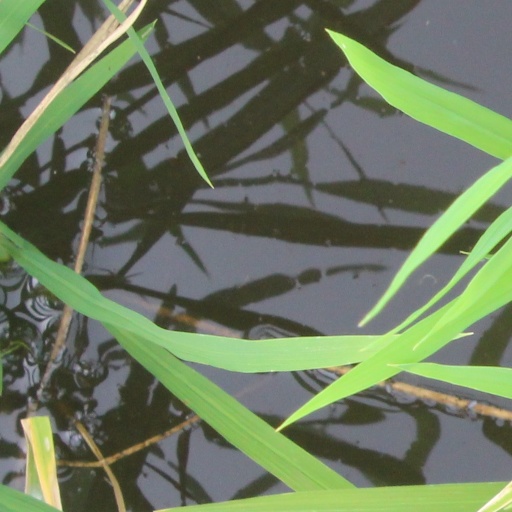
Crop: rice